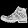
Label: Ankle boot